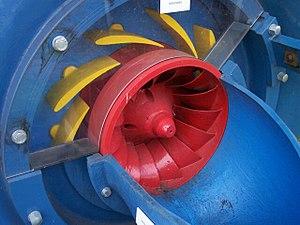
Une turbine Francis est une turbine hydraulique de type « à réaction ». Elle est adaptée à des hauteurs de chute moyennes, pour des puissances et débits moyens ou forts : de quelques kilowatts à plusieurs centaines de mégawatts avec des débits de 10 à 700 m³/s.